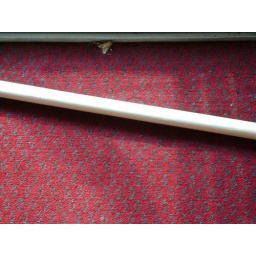
door bar laying in floor